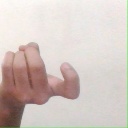
अक्षर: ज